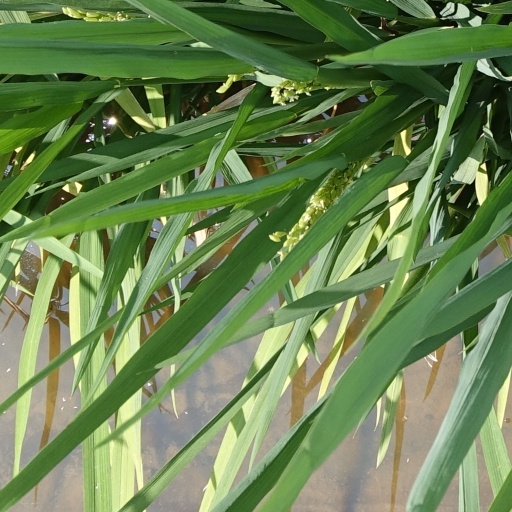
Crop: rice